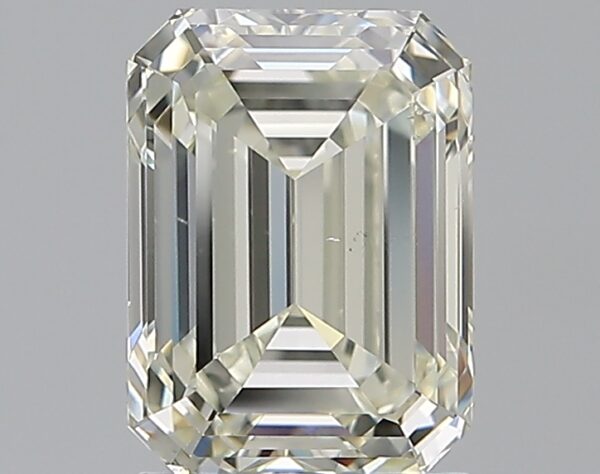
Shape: emerald
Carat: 2.2
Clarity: VS2
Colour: M
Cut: EX
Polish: EX
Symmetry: VG
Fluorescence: F
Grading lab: GIA
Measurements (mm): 8.37 x 6.2 x 4.27